List of burial places of founders of religious traditions

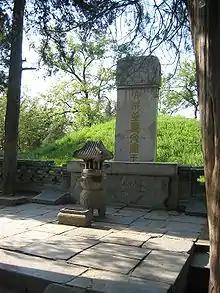
Tomb of Confucius

Allan Kardec is buried at Père Lachaise Cemetery, in Paris, France.